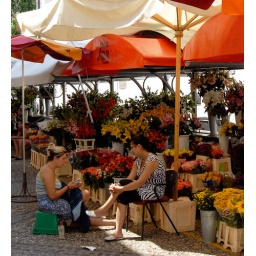
296 Waiting for customers in the flower market - Lubljana Slovenia